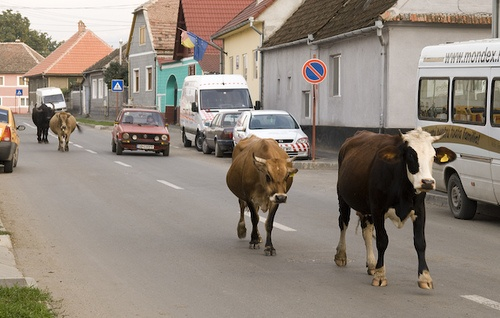
A couple of cows walking down a street.
Several cows walk down an asphalt road near a bus and several cars.
Cattle walking down the street in a small town.
A couple of cows are walking in a road
Cows walk down the middle of the street in a town.